Percy Watson

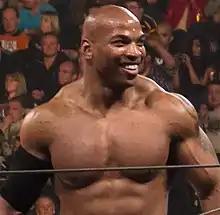
Watson in 2012

Nicholas Christopher McNeil (born August 19, 1981), better known by his ring name Percy Watson, is an American professional wrestler, commentator, and former professional football player. He is best known for his time with WWE as an in-ring performer and later as a commentator on NXT, 205 Live, and WWE Main Event.